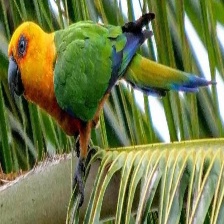
Species: JANDAYA PARAKEET
Scientific name: ARATINGA JANDAYA